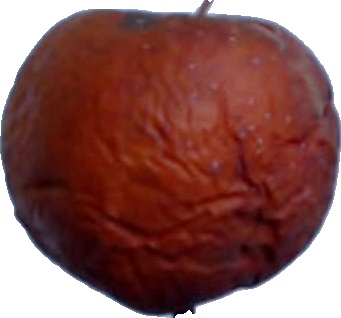
Label: apple_rotten_1